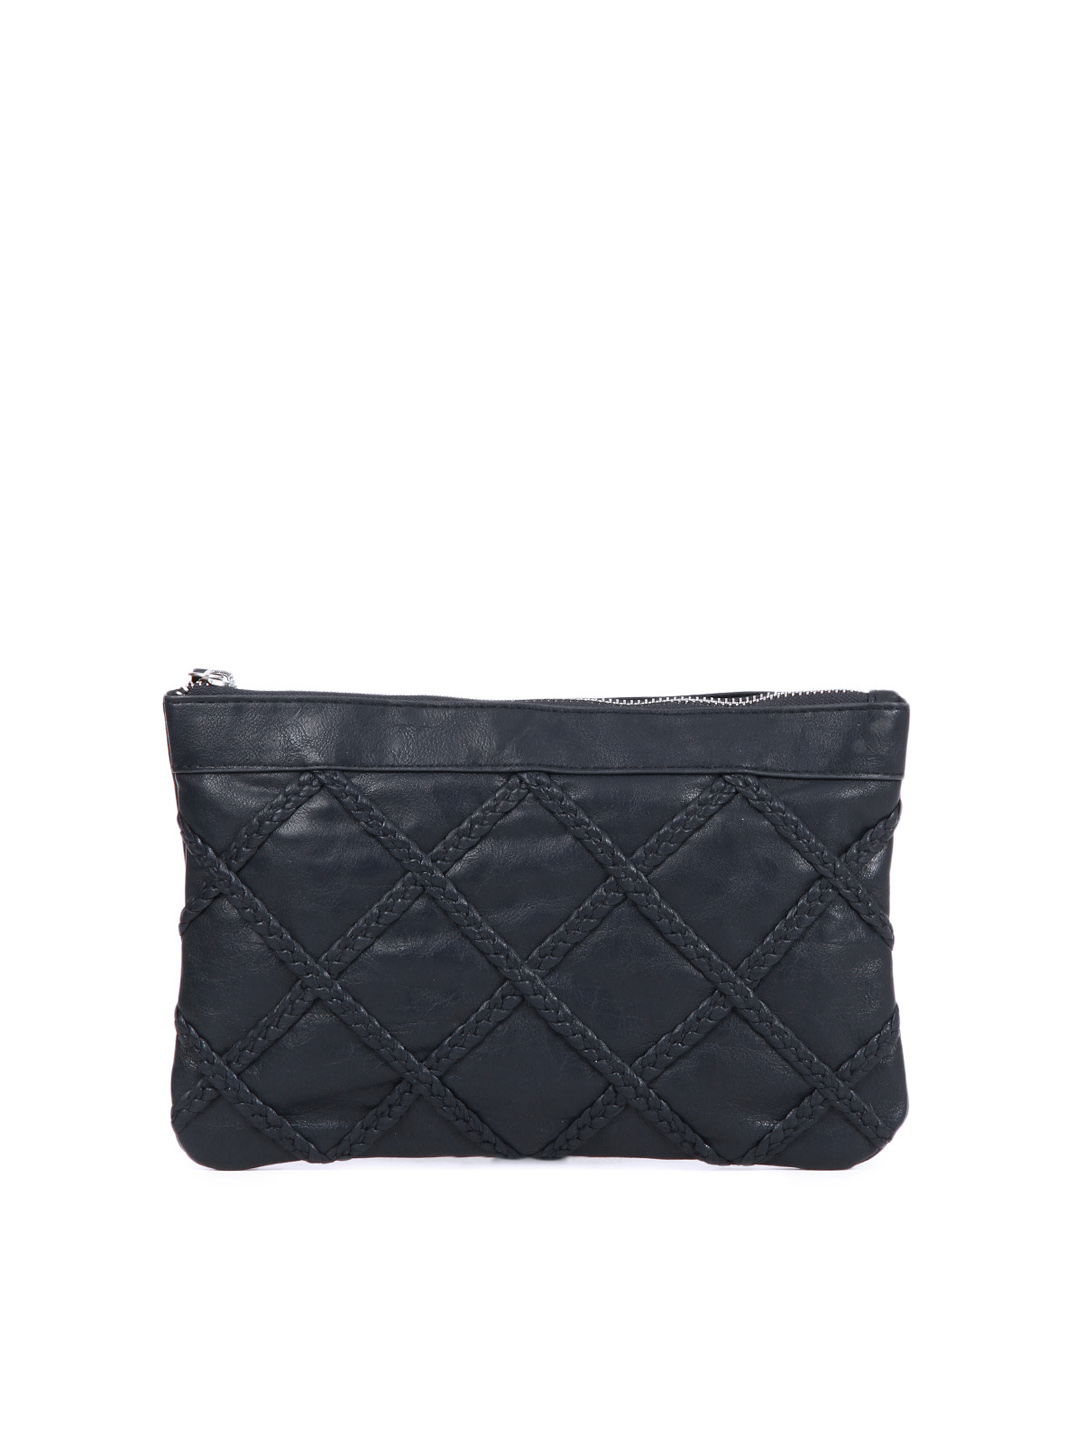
Pieces Women Navy Blue Purse
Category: Accessories / Bags / Clutches
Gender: Women
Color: Navy Blue
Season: Winter 2012
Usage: Casual